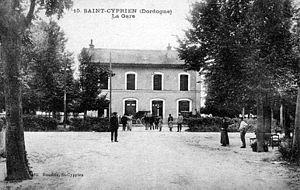
La gare de Saint-Cyprien vers 1900.
La gare de Saint-Cyprien est une gare ferroviaire française de la Ligne de Siorac-en-Périgord à Cazoulès, située sur le territoire de la commune de Saint-Cyprien, dans le département de la Dordogne en région Nouvelle-Aquitaine.